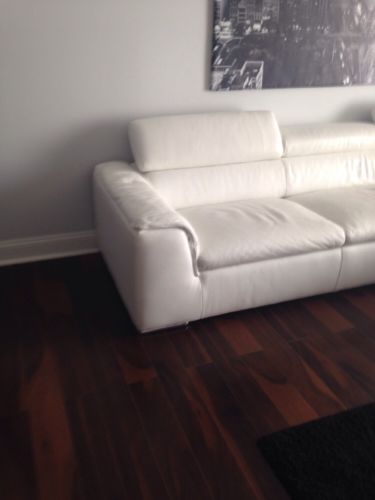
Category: sofa